John Byrne (comics)

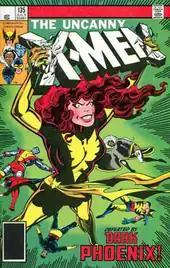
"The Uncanny X-Men" #135 (July 1980). Cover art by Byrne & Terry Austin.

Byrne joined Claremont beginning with "X-Men" #108 (Dec. 1977), which was later renamed "The Uncanny X-Men" with issue #114. Their work together, along with inker Terry Austin, on such classic story arcs as "Proteus", "Dark Phoenix Saga", and "Days of Future Past" would make them both fan favorites. Byrne insisted that the title keep its Canadian character, Wolverine, and contributed a series of story elements to justify Wolverine's presence which eventually made the character among the most popular in Marvel's publishing history. With issue #114, Byrne began co-plotting the series as well as penciling. Claremont recounted that "at that point in time John and I were, in a very real sense, true collaborators on the book. It was with very few exceptions, difficult, for me, anyway, to tell in the actual gestation of the book where one of us left off and the other began – because it involved one of us coming up with an idea and bouncing it off the other ..." The "Dark Phoenix Saga" in 1980 is one of the most notable stories in the title's history. Comics writers and historians Roy Thomas and Peter Sanderson observed that "'The Dark Phoenix Saga' is to Claremont and Byrne what the 'Galactus Trilogy' is to Stan Lee and Jack Kirby. It is a landmark in Marvel history, showcasing its creators' work at the height of their abilities." Byrne has repeatedly compared his working relationship with Claremont to Gilbert and Sullivan, and has said that they were "almost constantly at war over who the characters were." Byrne created the characters Alpha Flight, Proteus, and Kitty Pryde/Shadowcat during his run on "The X-Men". A new Brotherhood of Evil Mutants, led by Mystique, was introduced in the "Days of Future Past" storyline (#141–142, Jan.-Feb. 1981) in which a time-travelling Kitty Pryde tried to avert a dystopian future caused by the Brotherhood assassinating Presidential candidate Senator Robert Kelly. Byrne plotted the story because he wanted to depict the Sentinels as a genuine threat to the existence of the mutant race. Byrne left "The X-Men" with #143 (March 1981). During his tenure on the series, "The X-Men" was promoted from a bimonthly to a monthly publication schedule as sales steadily increased—a trend that continued long after Byrne left.